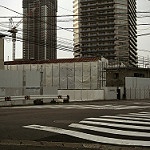
Label: buildings